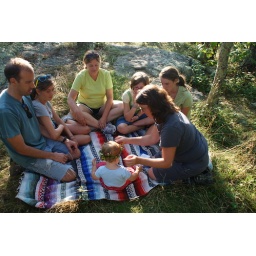
camping at loft mountain in the blue ridge